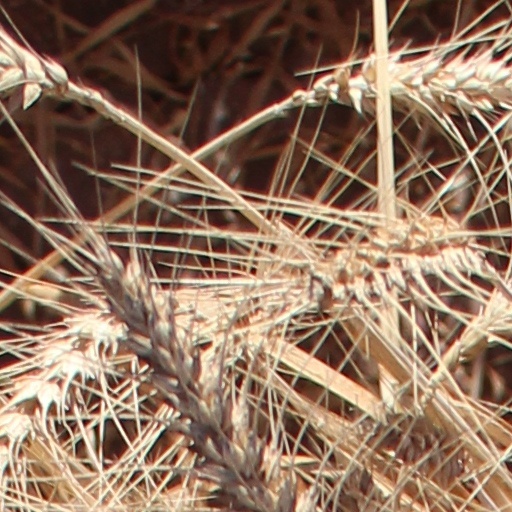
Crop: wheat